Spirotetronate cyclase AbyU

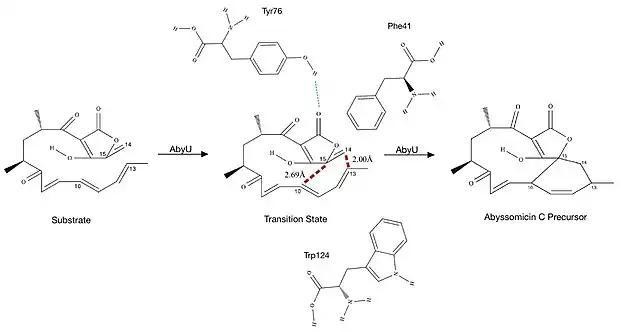
The mechanism of spirotetronate cyclase AbyU. The transition state shows the substrate in the active site during which the coordination of Trp124 and Phe41 which provide hydrophobic bonding forces whilst Tyr76 provides hydrogen bonding forces.

Diels-Alderase Abyu catalyzes the reaction that results in the formation of the precursor molecule to Abyssomicin C. It does this via a concerted, asynchronous Diels-Alder mechanism as indicated by Quantum mechanics/molecular mechanics (QM/MM) MD simulations. Higher-level density functional theory calculations support the conclusions made by the MD simulations, showing the transition state for the product of the enzyme which indicates the bond length between C13-C14 and C10-C15 to be 2.00Å and 2.69Å, respectively. Gas state DFT calculations also show that the transition state of the molecule prefers to form the Diels Alder endo product. Structurally, the diene and dienophile of the substrate are found to be near Trp124 and Phe41, respectively; Tyr76 participates in hydrogen bonding with the lactone carbonyl which is predicted to aid in substrate specificity.